Emily Otis

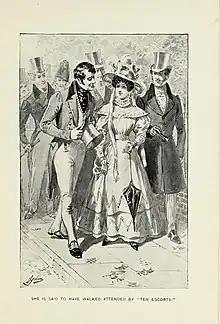
Illustration by H. A. Ogden (1901)

"Emily Marshall as completely filled the ideal of the lovely and feminine, as did Webster the ideal of the intellectual and the masculine," Josiah Quincy, a native of the same State, wrote of her, adding that though superlatives were intended only for the use of the very young, not even the cooling influences of half a century enabled him to avoid them in speaking of her.